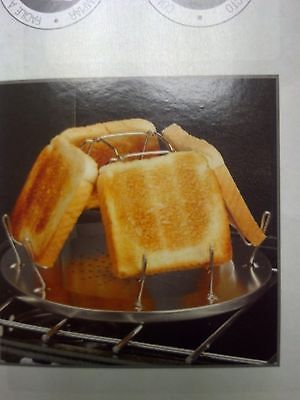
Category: toaster